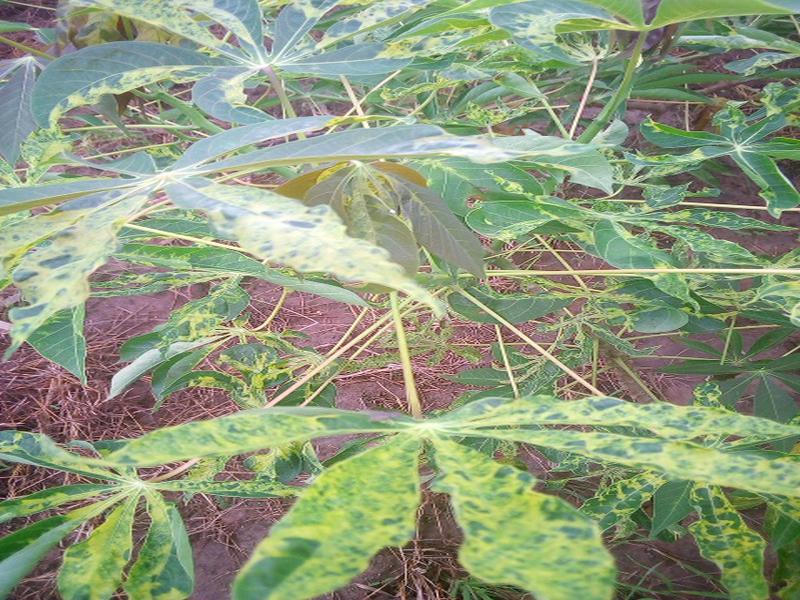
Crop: cassava
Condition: mosaic_disease